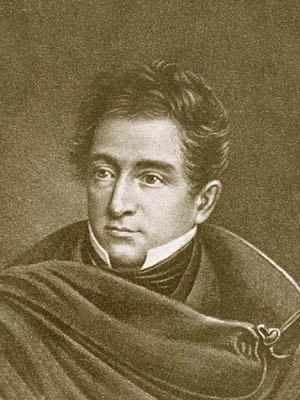
Pierre Augustin Bourguignon d'Herbigny, appelé aussi Pierre d'Herbigny, puis Pierre Derbigny, né le 30 juin 1769 à Laon et mort le 6 octobre 1829 à Gretna, est un juriste et homme politique américain d'origine française. Il est le sixième gouverneur de la Louisiane de 1828 à sa mort.
Liste des Gouverneurs de Louisiane depuis son entrée dans les États-Unis en 1803.
La famille Bourguignon d'Herbigny est une famille subsistante d'ancienne bourgeoisie française, originaire de Sedan, et établie à Laon vers 1768.